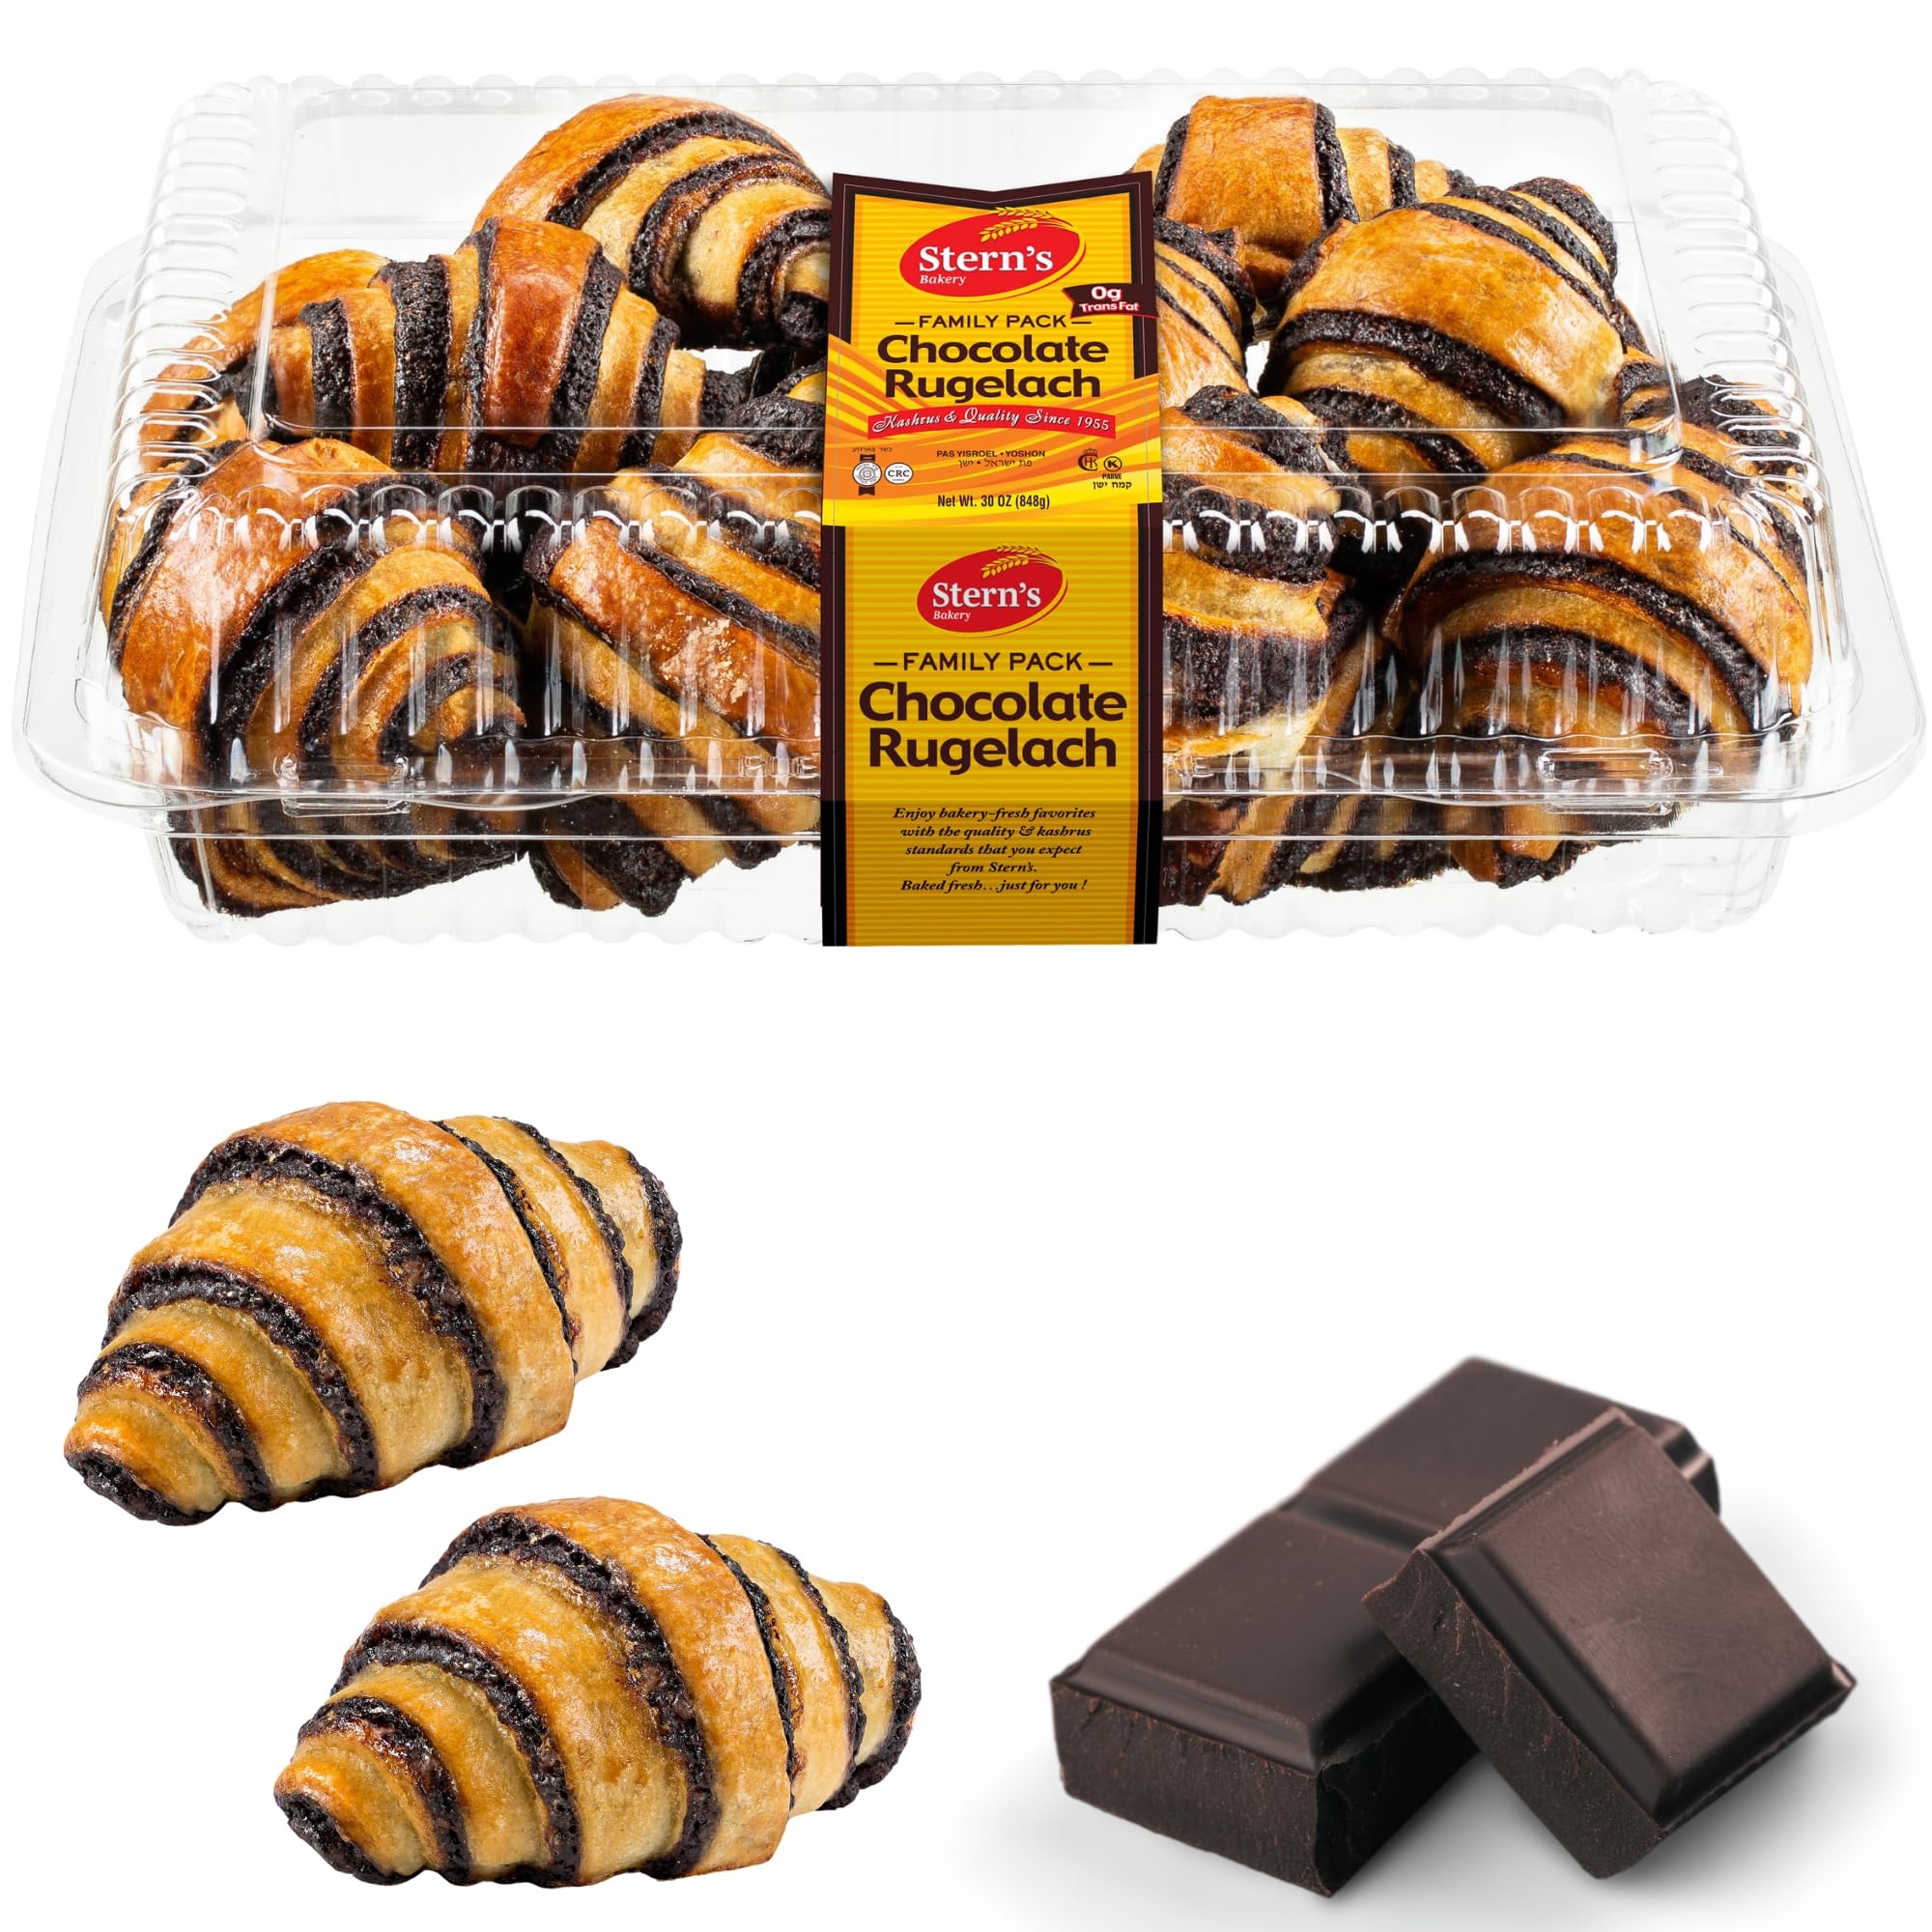
Item Name: Stern’s Bakery Chocolate Croissants | Approx 25 Rugelach Pastries | Chocolate Cakes | Holiday Food Gifts, Thanksgiving, Christmas, New Year’s | Dairy & Nut Free Bakery
Value: 30.0
Unit: Ounce

Price: 26.99